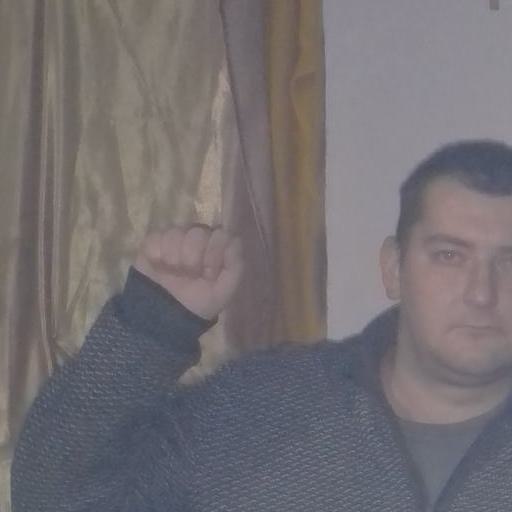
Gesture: fist